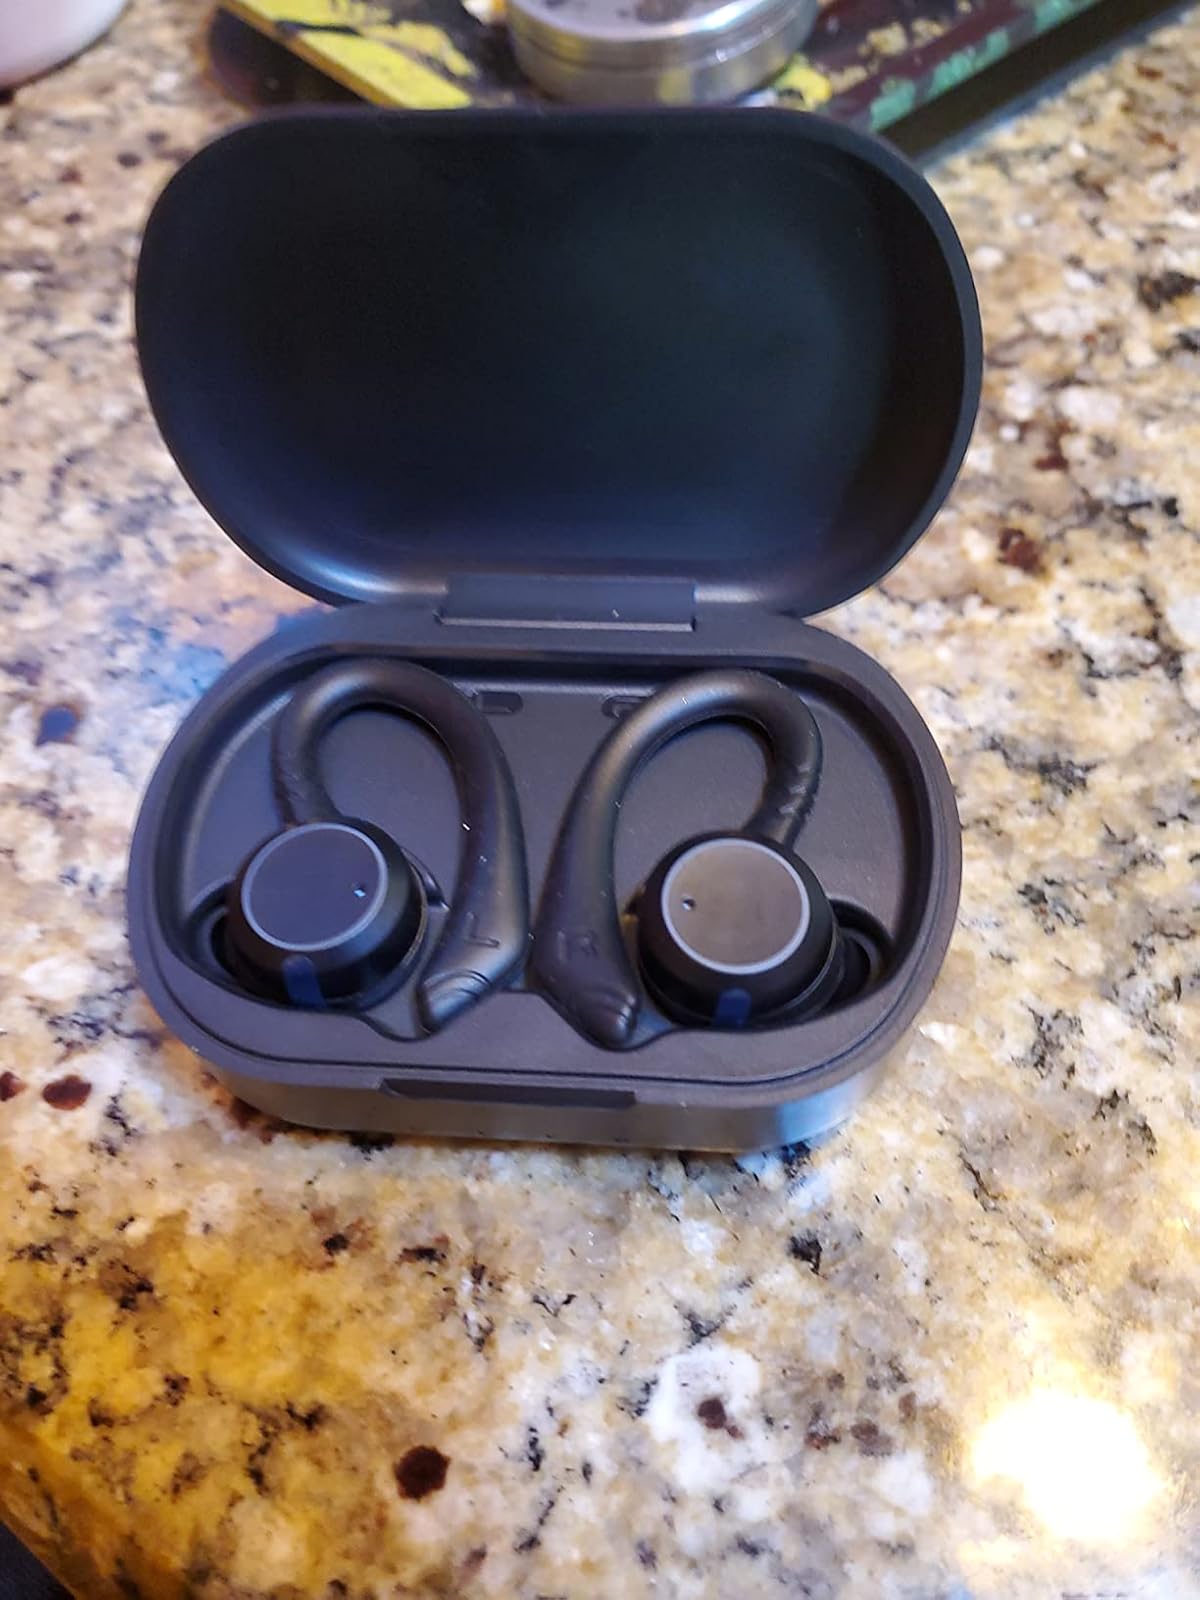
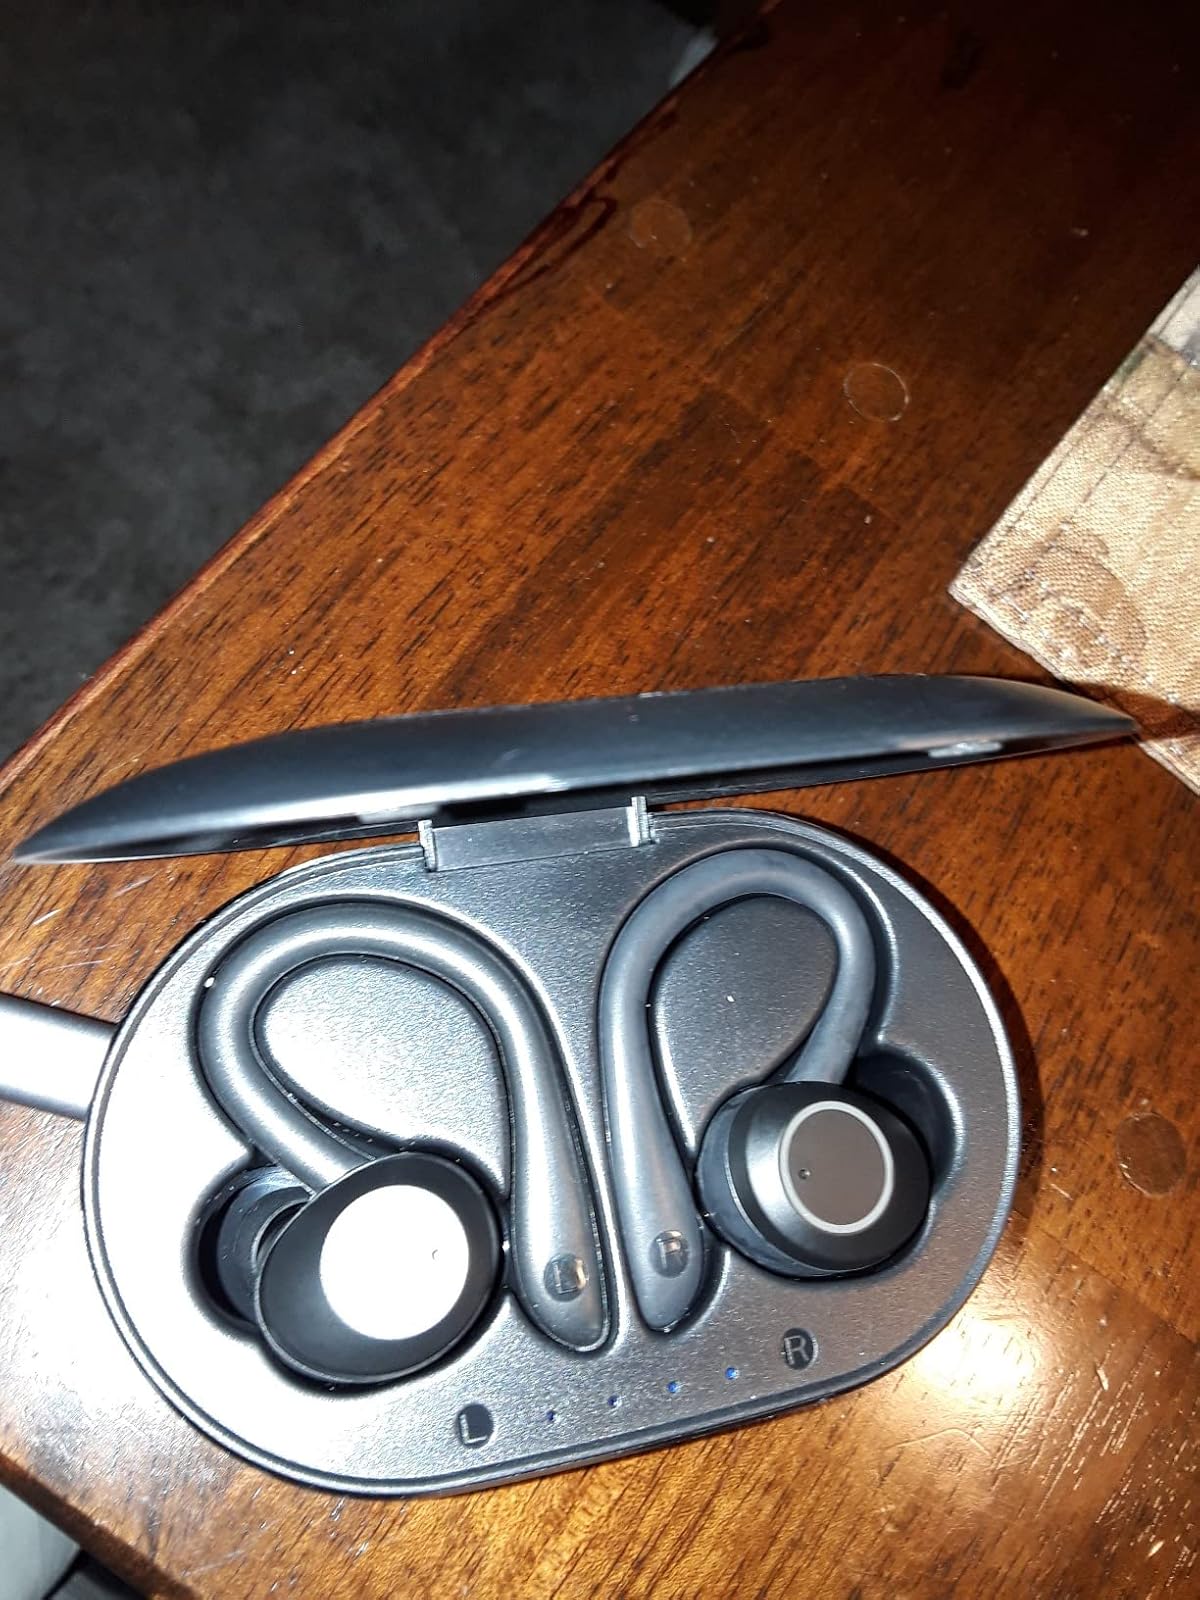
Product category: earbuds
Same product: no